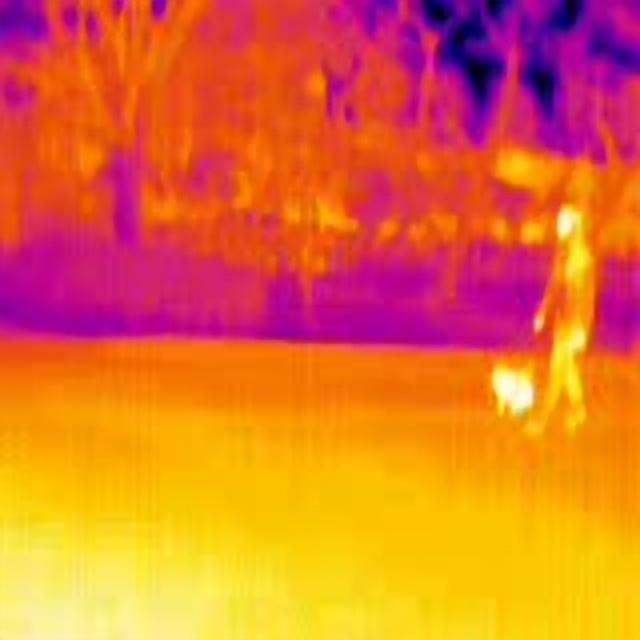
Detected objects:
label: person